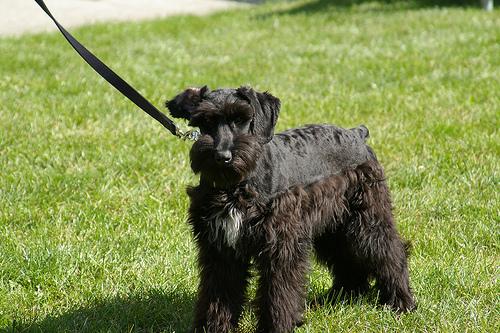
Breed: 232-n000089-giant_schnauzer